Citroën Méhari

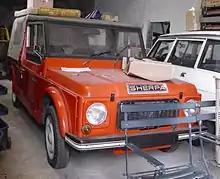
German Fiberfab Sherpa

The Méhari was never type approved for sale in Germany, because the ABS body is flammable at 400 degrees C. In 1975, German fiberglass kit car specialist Fiberfab developed the Sherpa, using Citroën delivered platforms, and sold 250 units.